Joseph Greer

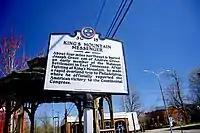
THC marker dedicated to Greer in Petersburg

Greer was born in Philadelphia on August 8, 1754, to parents Andrew and Ruth Greer. Early in his life, his family moved to Staunton, Virginia. By 1780, Greer had gained a reputation as an able Indian trader, and his knowledge of the Appalachian back country was one of the reasons he was chosen as messenger to the Continental Congress following the American victory at Kings Mountain.